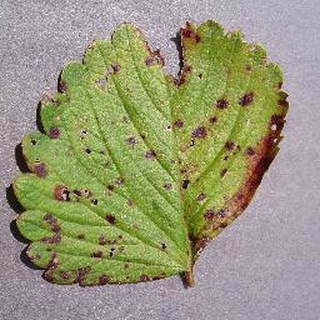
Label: strawberry_leaf_scorch